Anne Sullivan

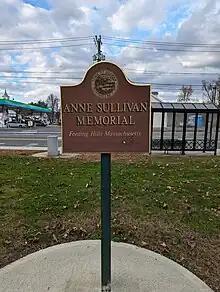
Anne Sullivan Memorial in Feeding Hills, Massachusetts.

On April 14, 1866, Sullivan was born in Feeding Hills, Agawam, Massachusetts, United States. The name on her baptismal certificate was Johanna Mansfield Sullivan but she was called "Anne" or "Annie" from birth. She was the eldest child of Thomas and Alice (née Cloesy) Sullivan, who had emigrated from Ireland to the United States during the Great Famine.